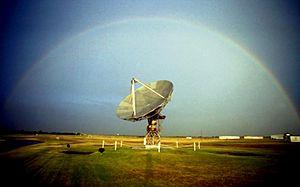
NEXRAD ou WSR-88D est un réseau de radars météorologiques Doppler implantés par le National Weather Service à travers tout le territoire américain depuis 1988. Les radars NEXRAD détectent les précipitations et la direction de celles-ci pour en calculer la vitesse du vent.